Time Soldiers

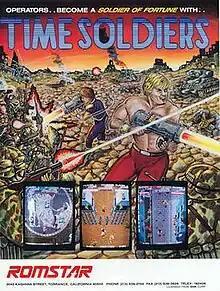
Arcade flyer

Time Soldiers, known in Japan as , is a 1987 run and gun video game developed by Alpha Denshi for arcades and published by SNK. It was distributed in North America by Romstar. A Master System version was also produced, as well as versions titled Time Soldier for the Amiga, Commodore 64, and Atari ST.